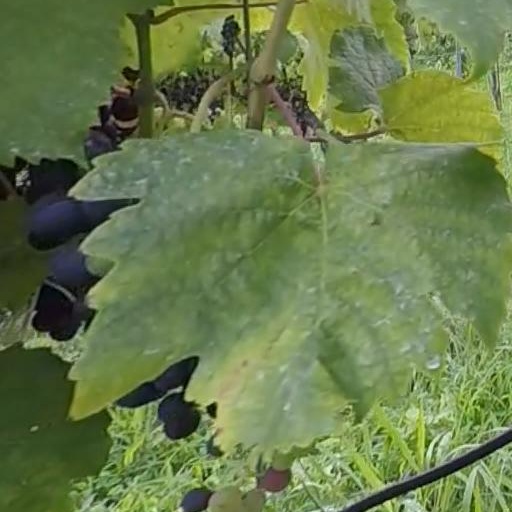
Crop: grape